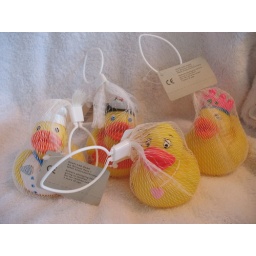
Soapland ducks in the bag